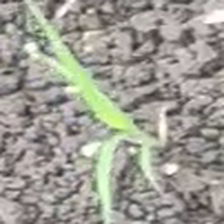
Weed species: Digitaria_SP_(Digitaria Sanguinalis )